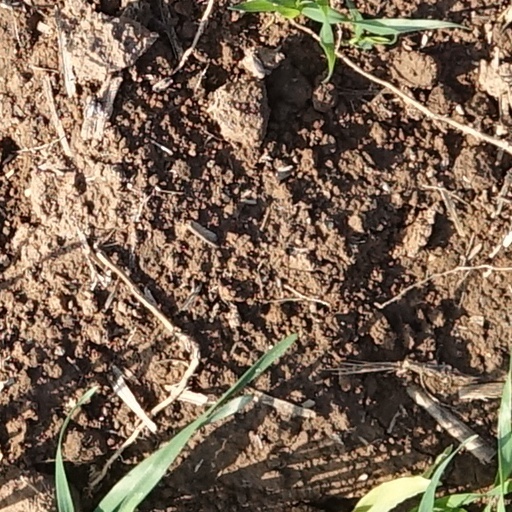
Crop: wheat